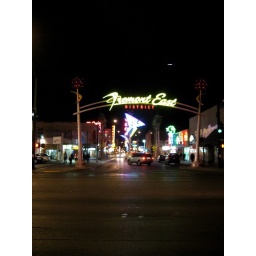
Freemont East sign with the martini glass in the background